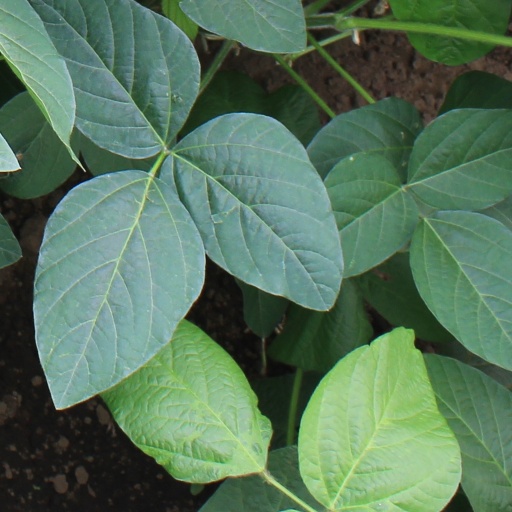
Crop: soybean